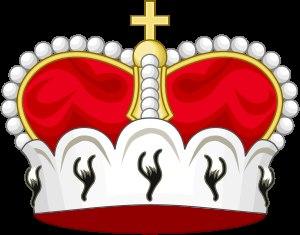
Fürst est un titre de noblesse allemand, traduit le plus souvent en français par « prince ».